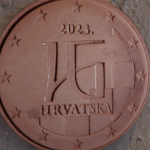
Coin value: 2cents
Country: hr
Edition: standard